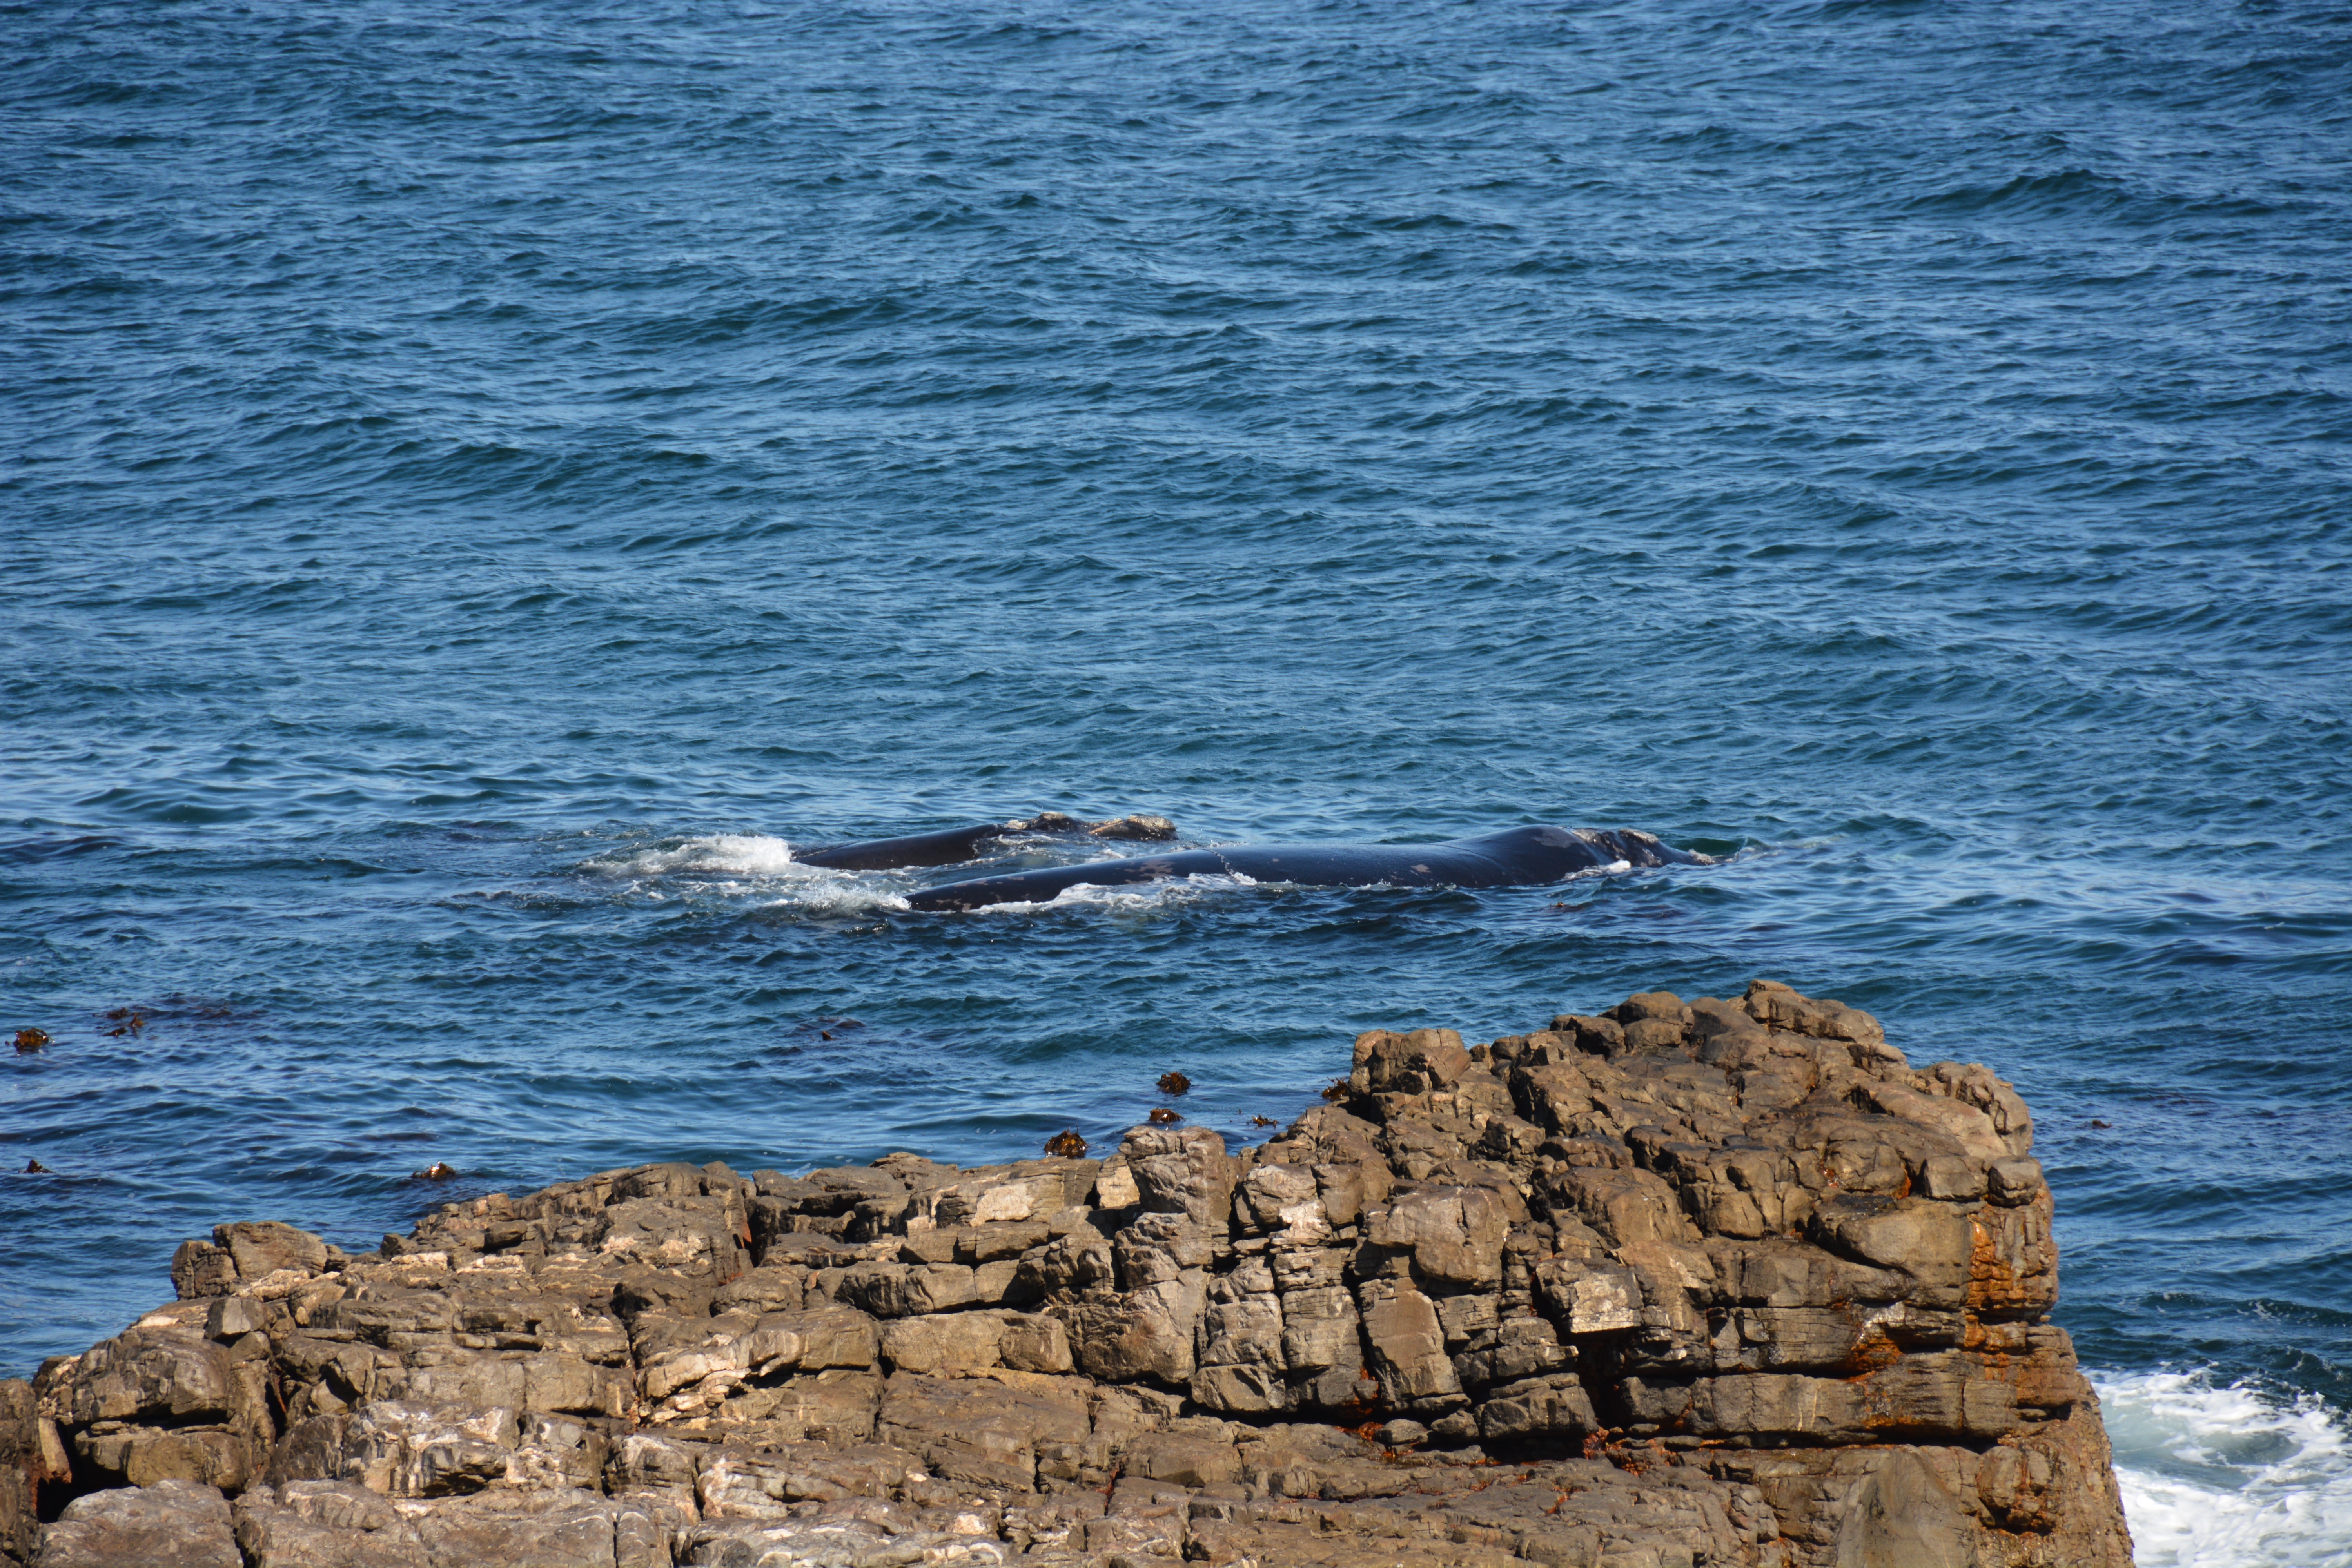
sea, coast, rock, ocean, horizon, shore, wave, cliff, terrain, kindergarten, whales, cape, south africa, mother and child, marine mammal, wind wave